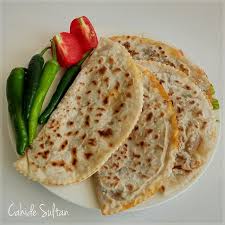
Yemek: gozleme